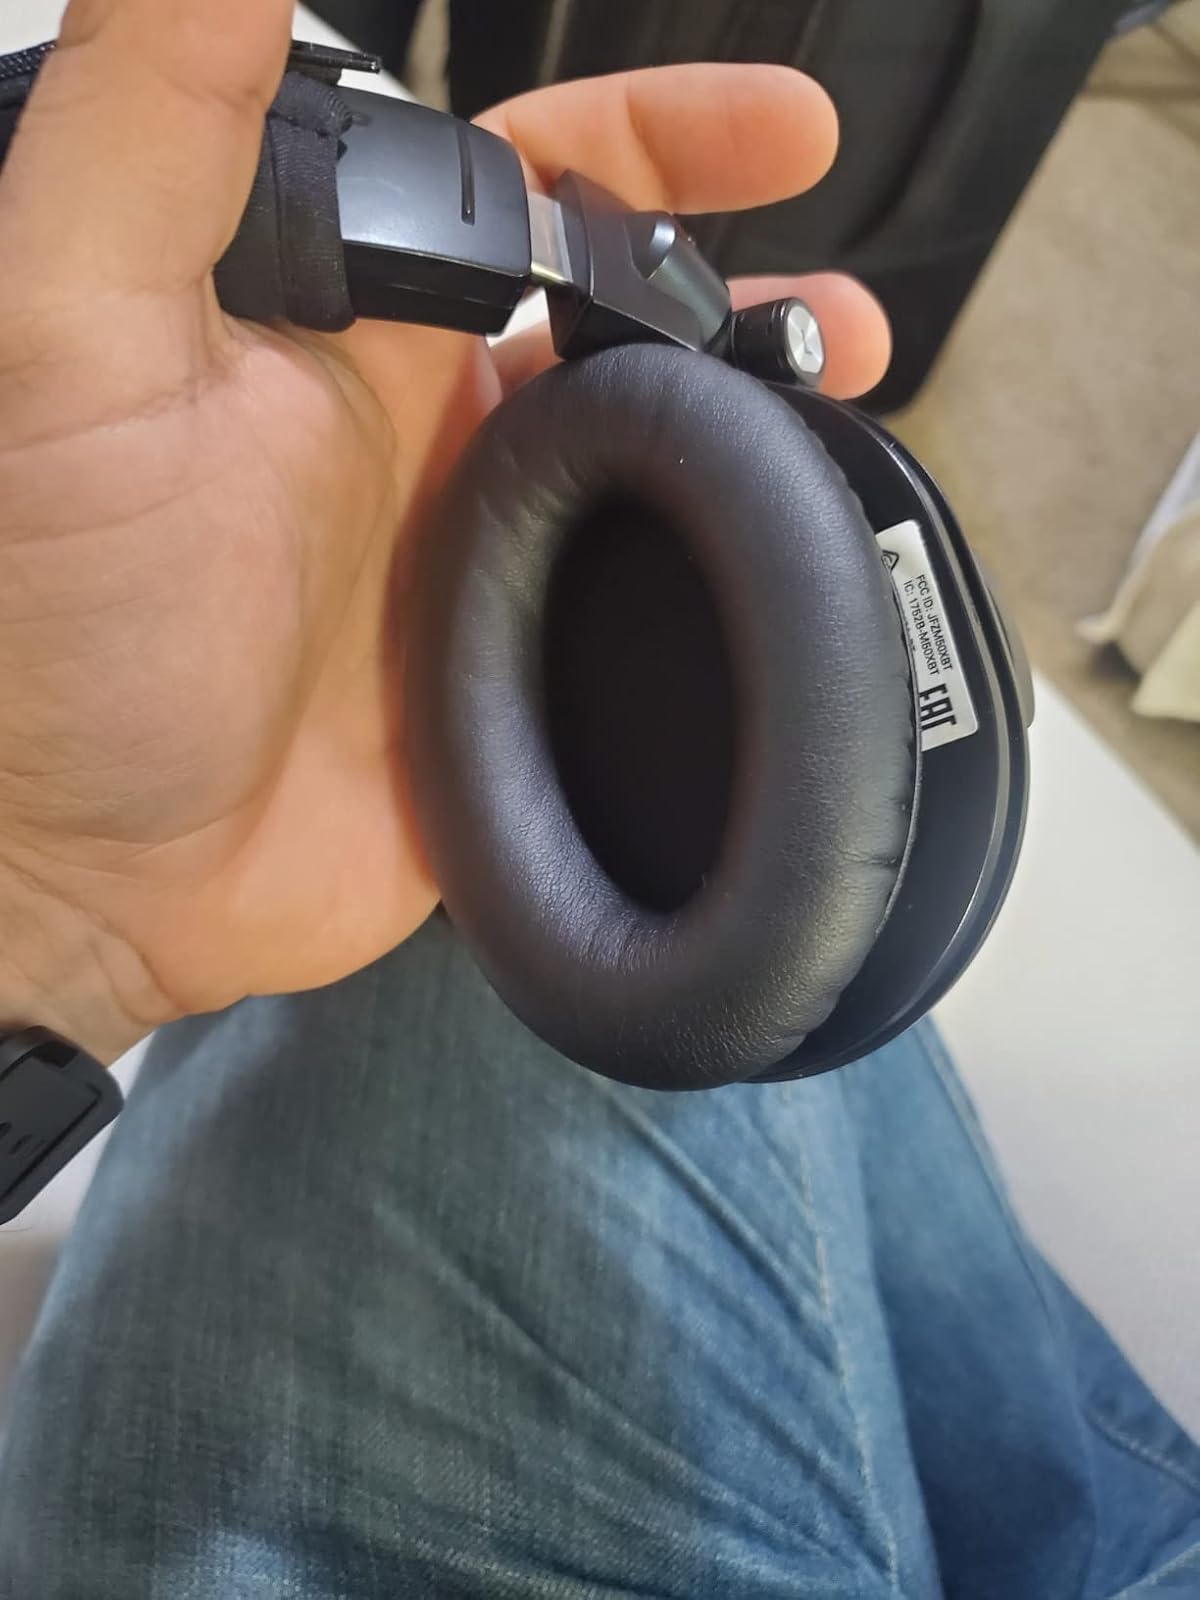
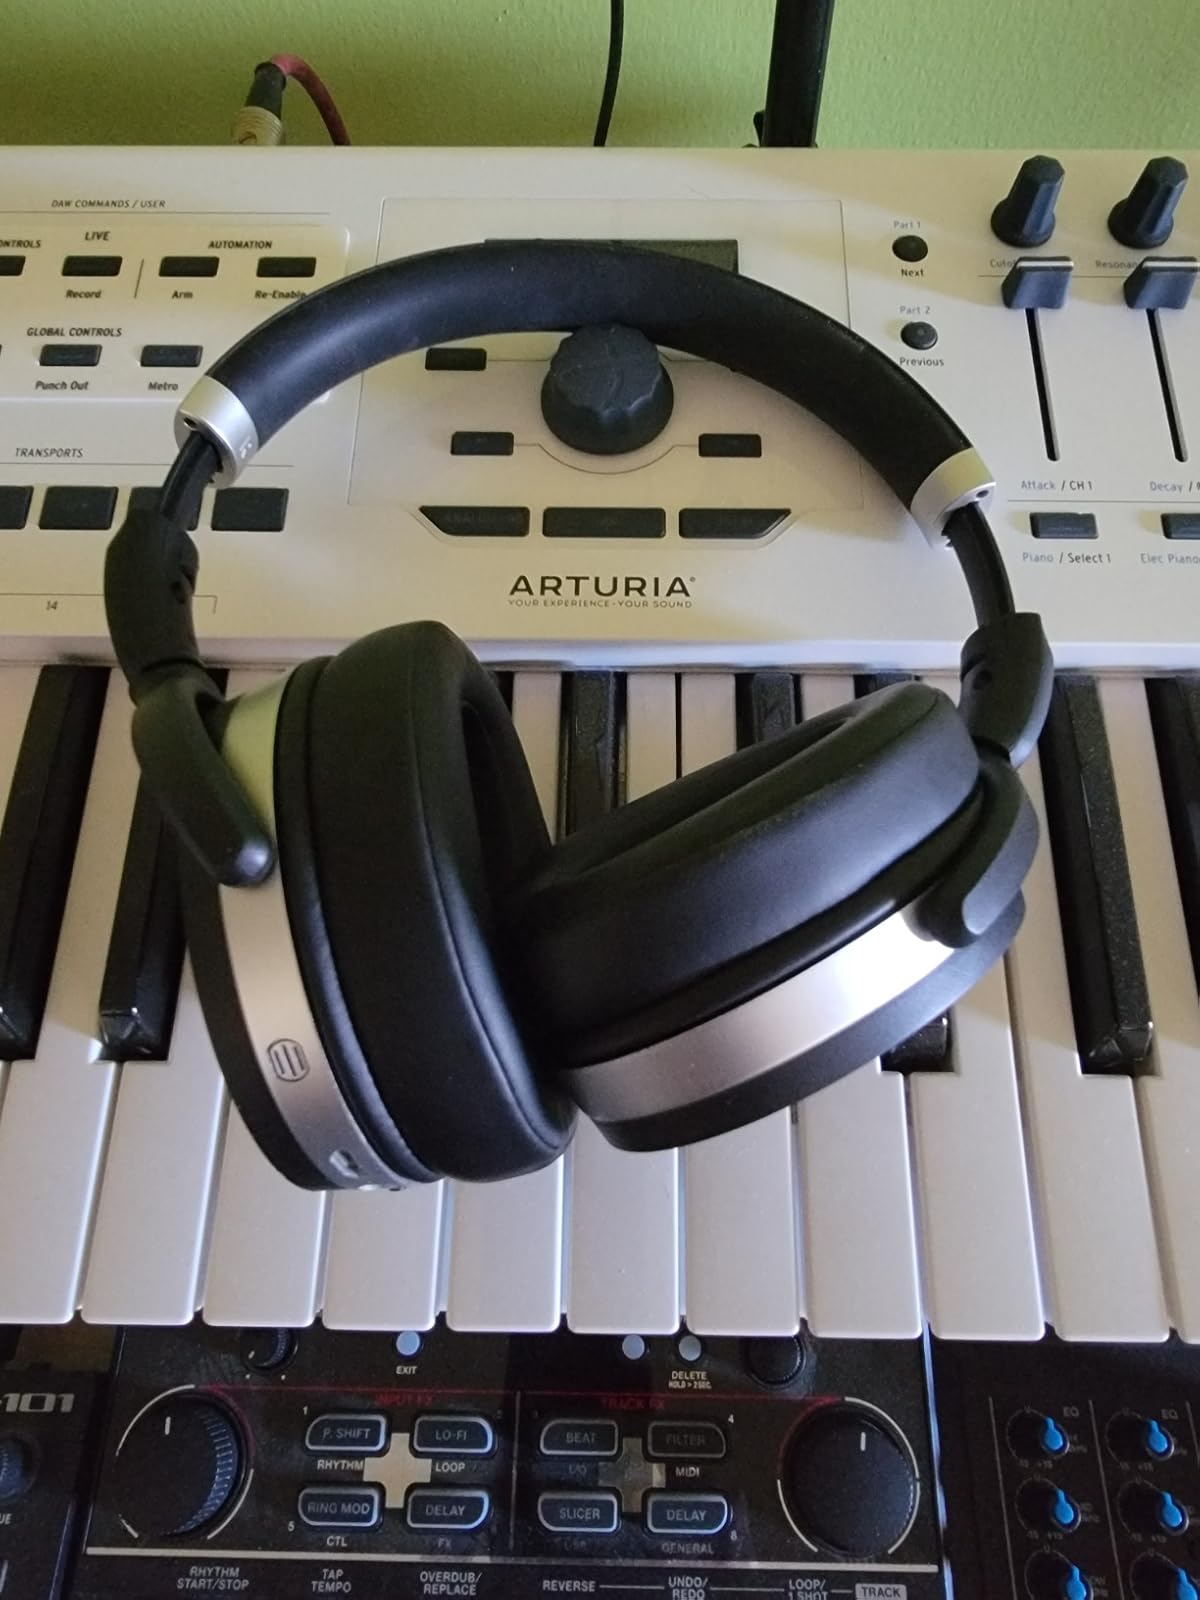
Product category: headphones
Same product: no